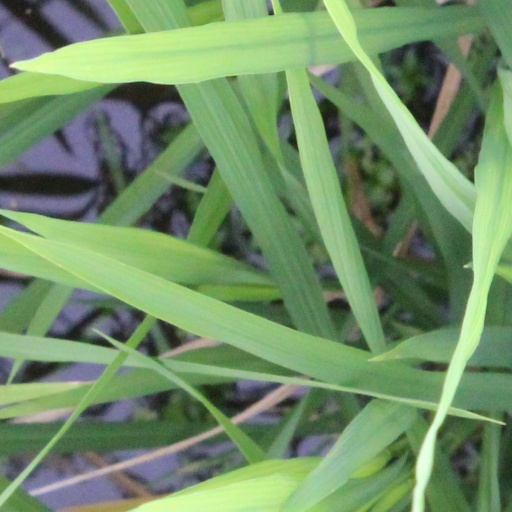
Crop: rice